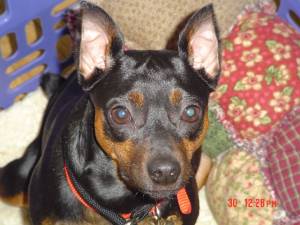
Animal: dog
Breed: miniature_pinscher